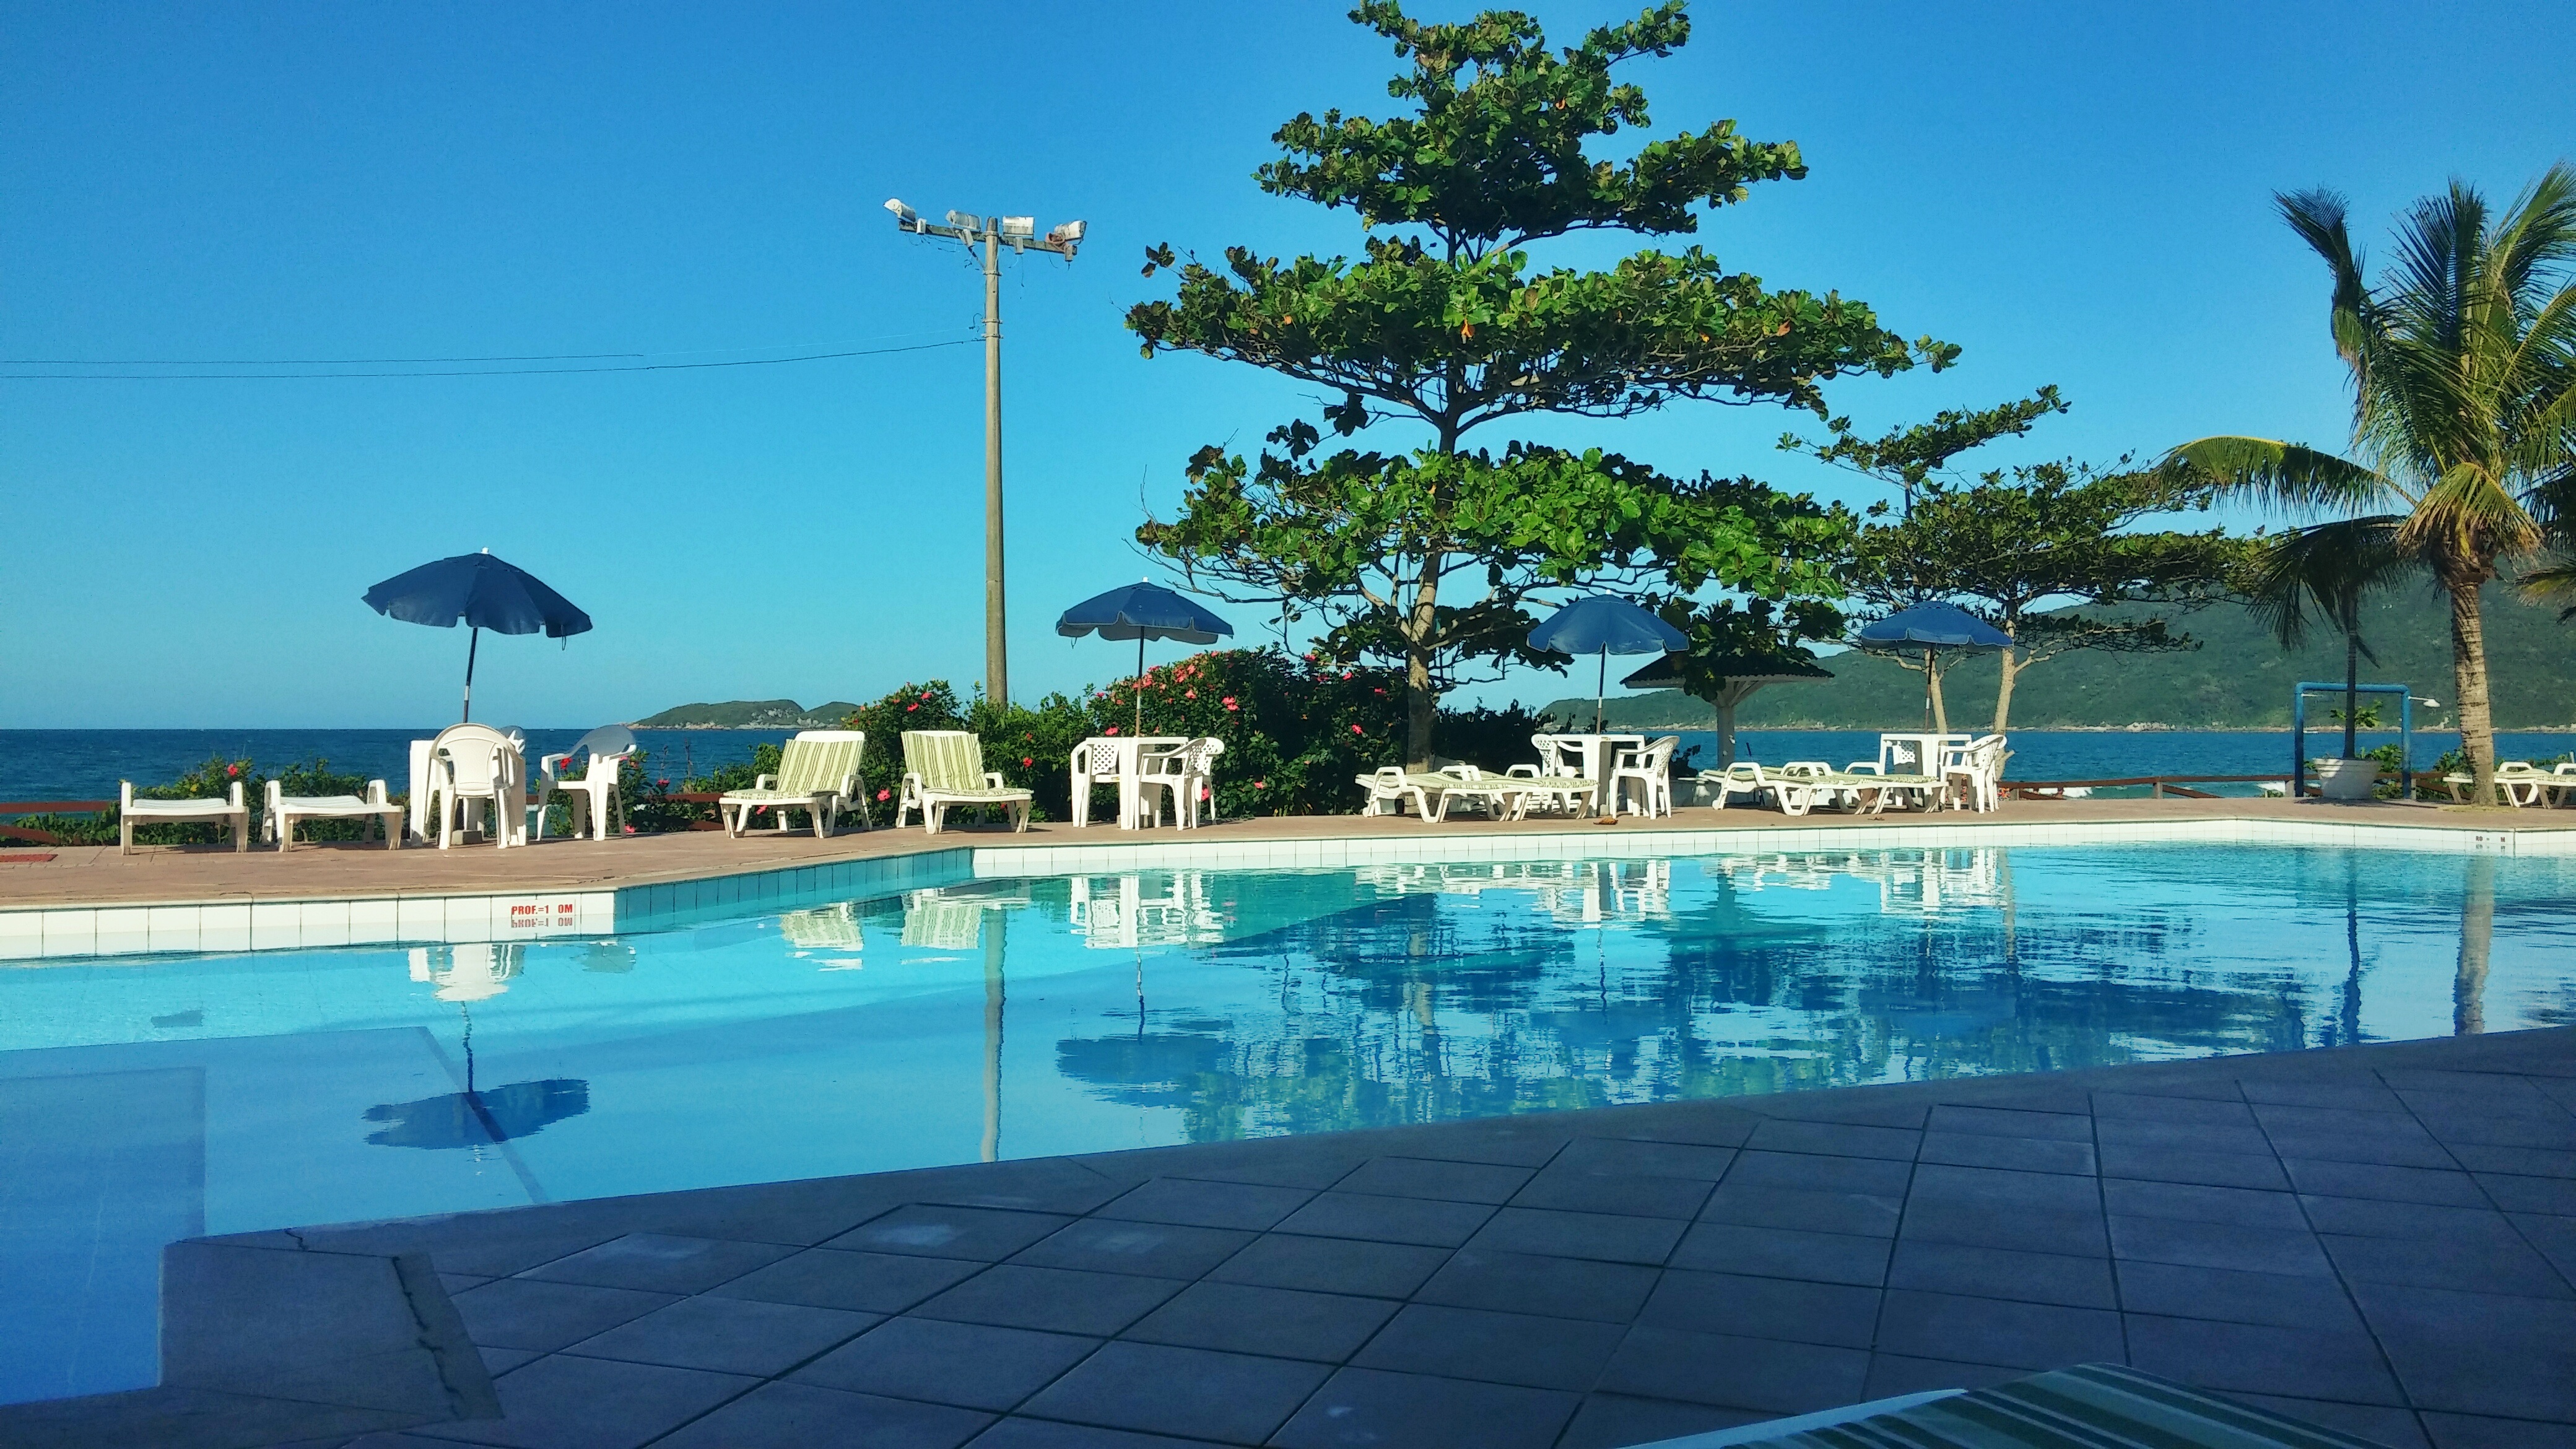
beach, landscape, water, nature, ocean, horizon, sky, villa, summer, vacation, pool, reflection, swimming pool, lagoon, bay, ride, property, blue, marina, rest, tourism, trip, leisure, blue sky, clouds, resort, holidays, mar, agua, sol, estate, caribbean, florianopolis, brazil, quiet, condominium, santa catarina, ocean sky, resort town